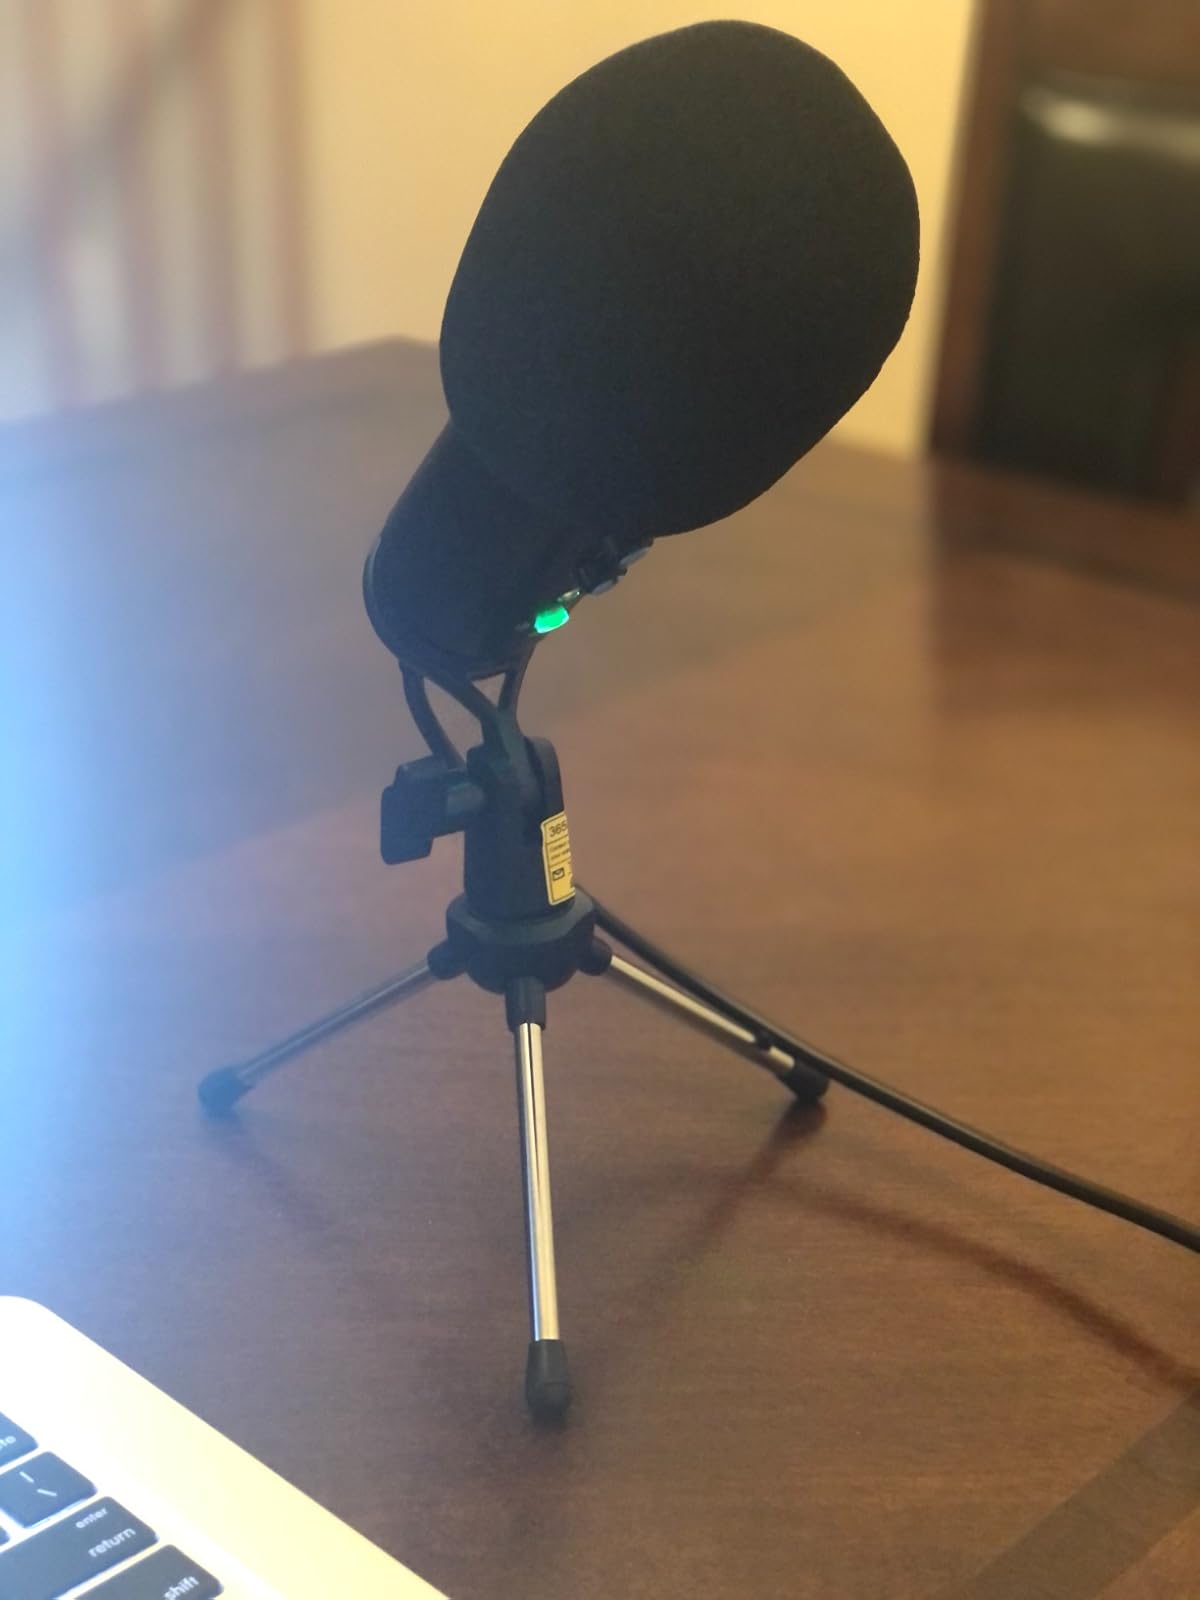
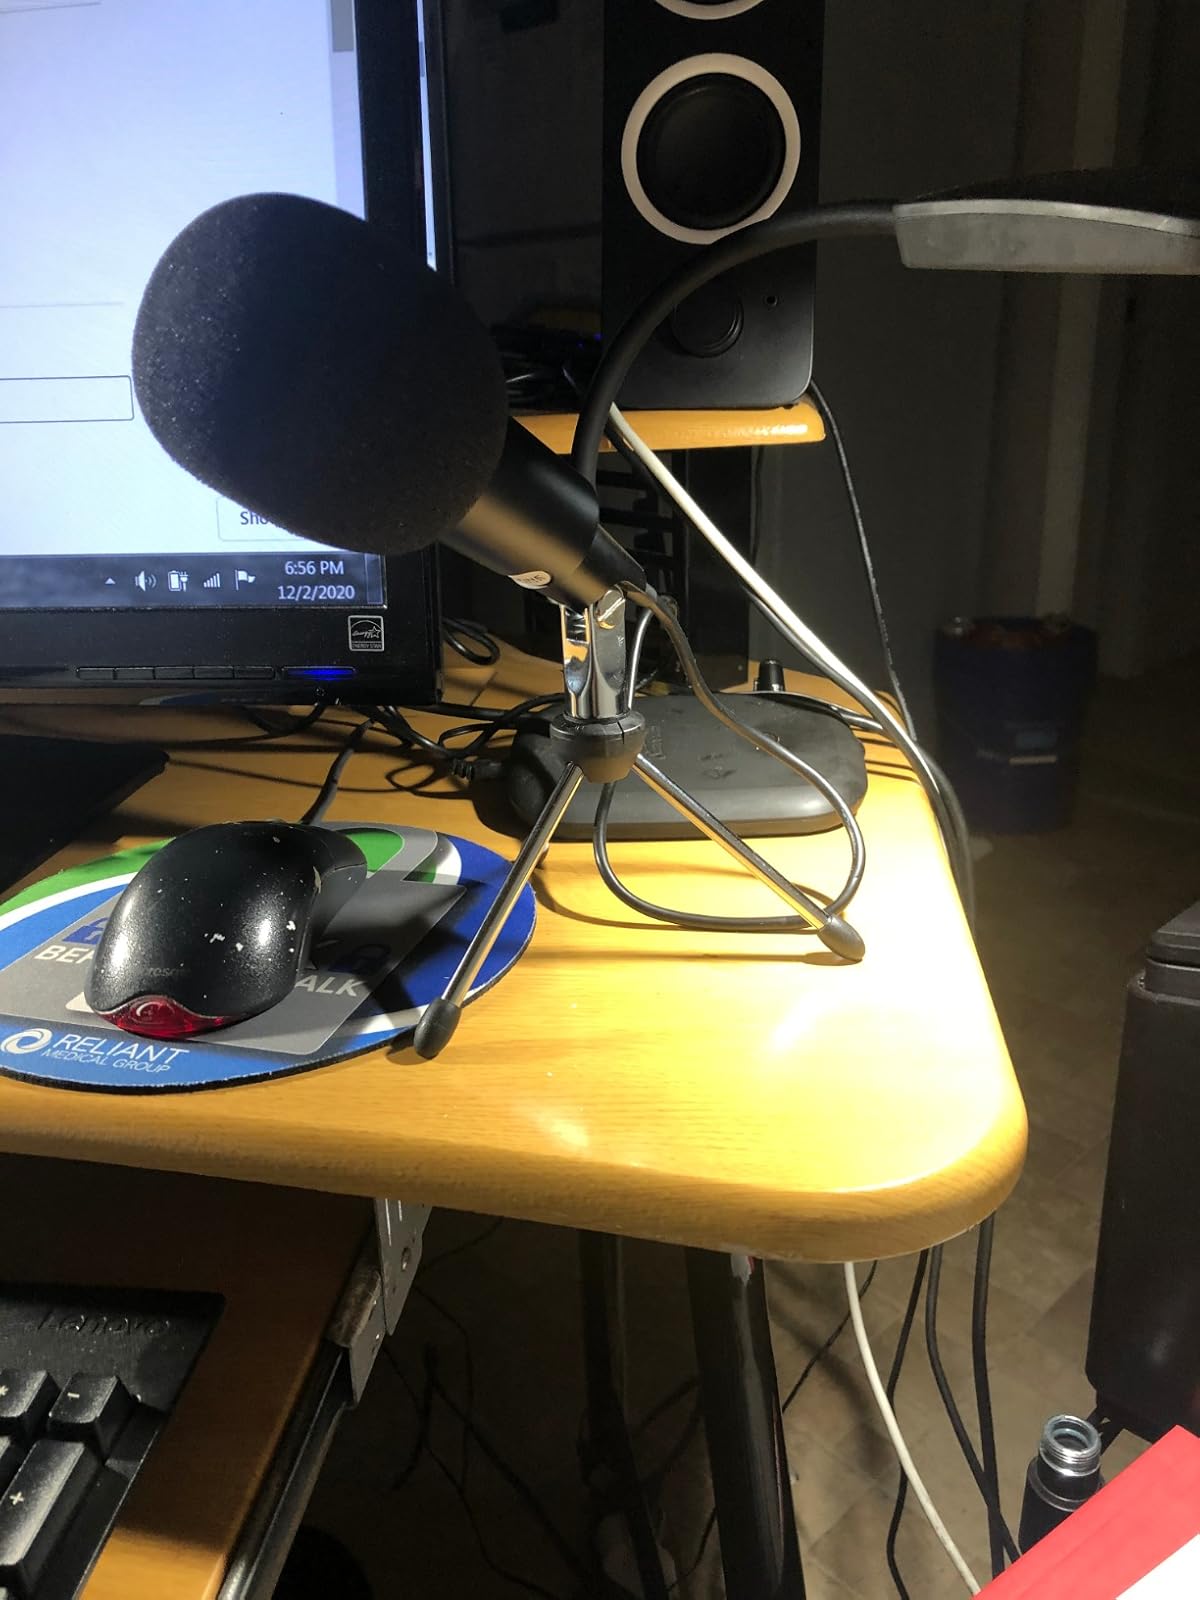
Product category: microphone
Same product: no